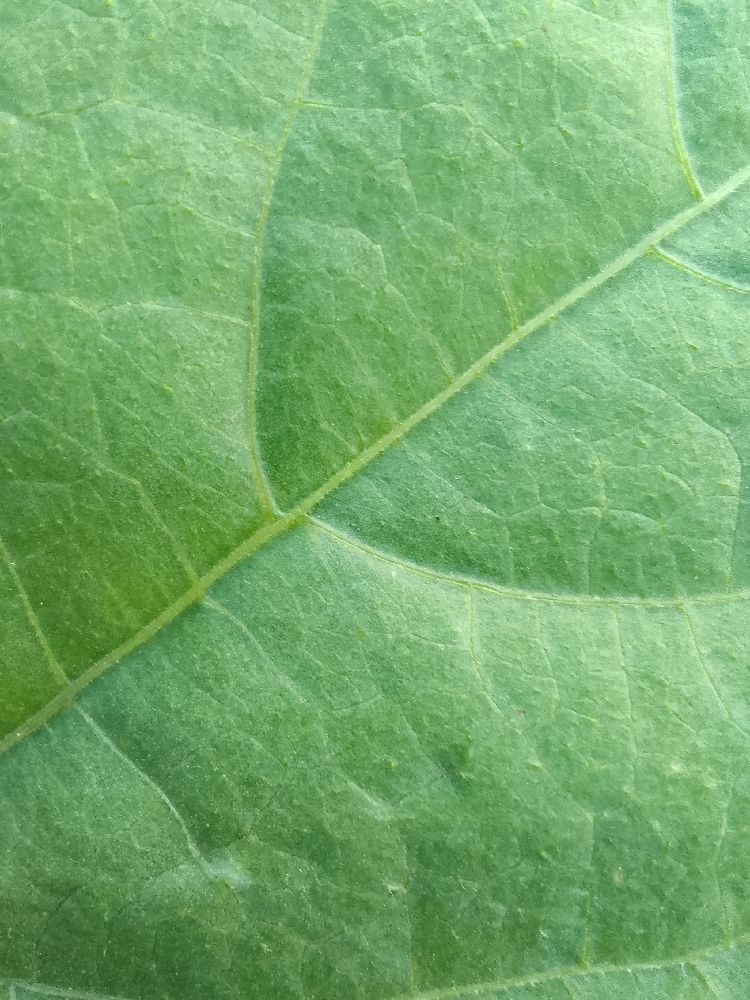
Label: healthy